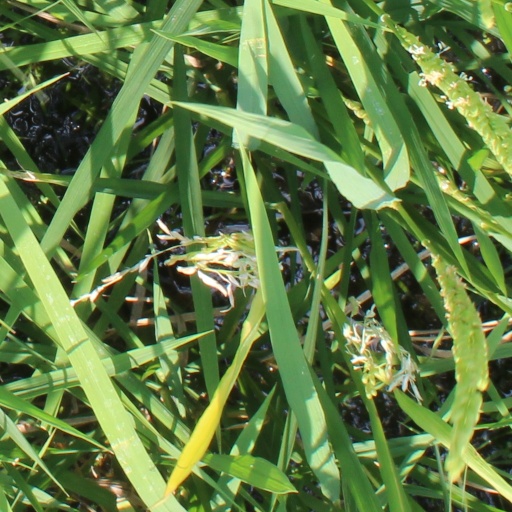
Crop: rice